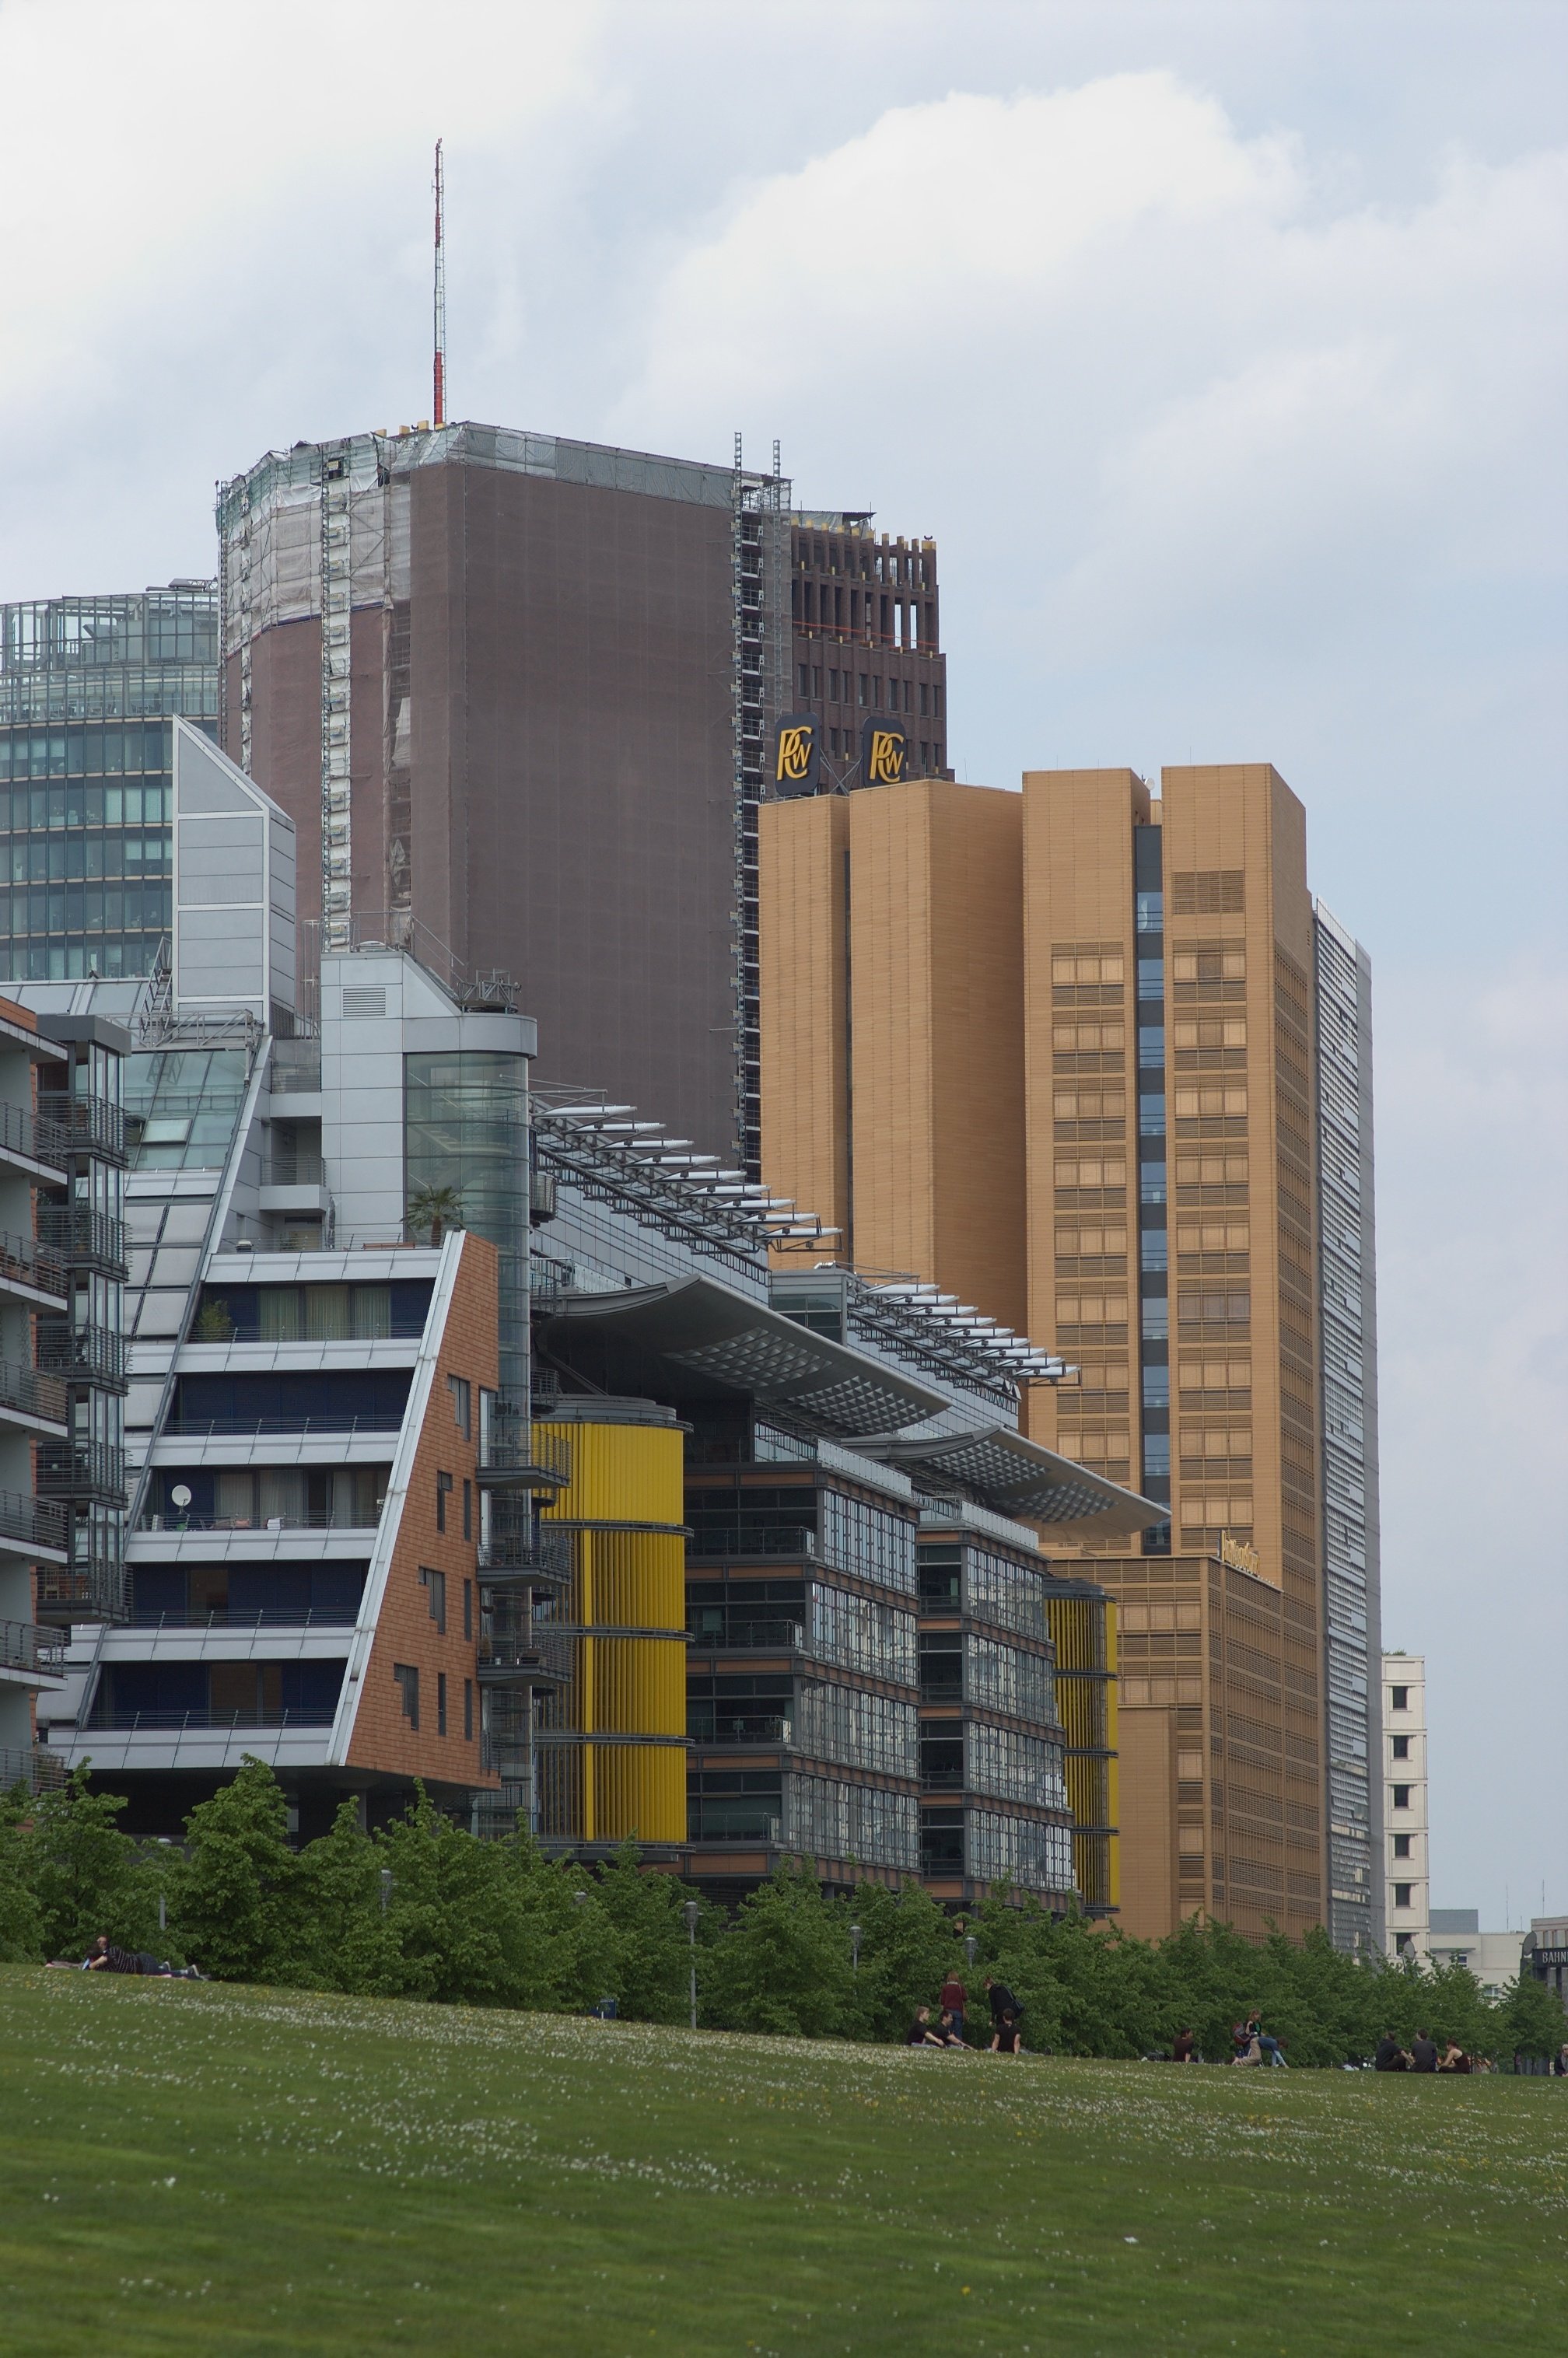
architecture, structure, skyline, building, city, skyscraper, downtown, tower, landmark, facade, stadium, tower block, rawtherapee, germany, deutschland, berlin, walimex, samyang, pentax, 85mm, headquarters, lenstagged, steffenzahn, k100d, justpentax, berlinmitte, iamflickr, 85mmf14, walimex85mm, walimexpro8514if, neighbourhood, urban area, residential area, human settlement, sport venue